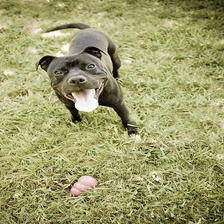
Species: dog
Breed: staffordshire bull terrier